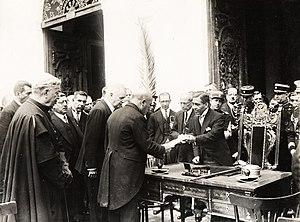
Luis Miguel Sánchez Cerro, né le 12 août 1889 à Piura, mort le 30 avril 1933 à Lima, est un militaire et homme d'État péruvien qui occupa la présidence du Pérou par deux fois. Il fut président du 27 août 1930 au 1ᵉʳ mars 1931, comme président de la junte à la suite de la chute de Augusto Leguía, puis comme chef du gouvernement à la tête de son parti l'Union Révolutionnaire, d'idéologie fasciste, qu'il tente d'imposer comme parti unique. Il fut assassiné par un militant de l'APRA, organisation contre laquelle il avait lutté.